Gordon Byrom Rogers

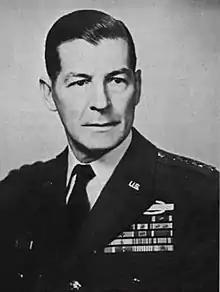
Rogers as commander of US VII Corps, 1958. From the September–October 1967 edition of "Armor" magazine.

Gordon Byrom Rogers (22 August 1901 – 3 July 1967) was a United States Army lieutenant general who served in several command positions during World War II and the Korean War, including the United States Military Advisory Group to the Republic of Korea and the 3rd Armored Division.